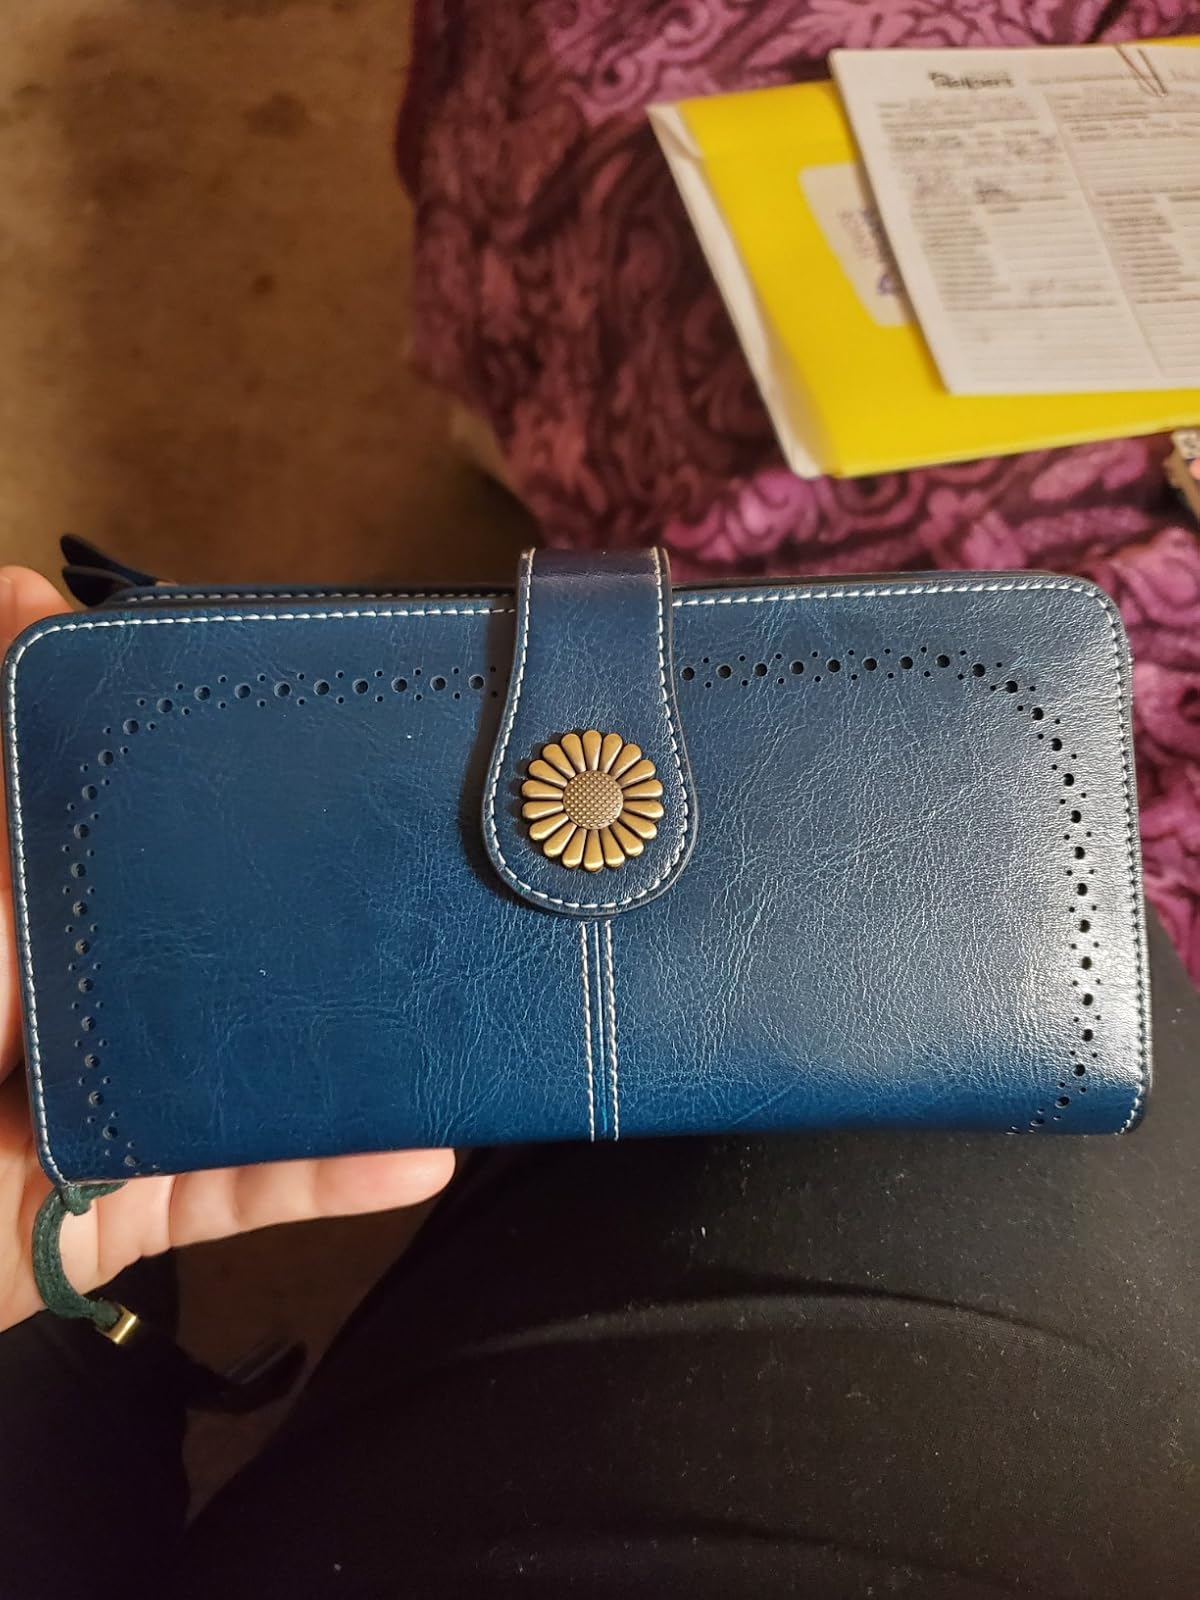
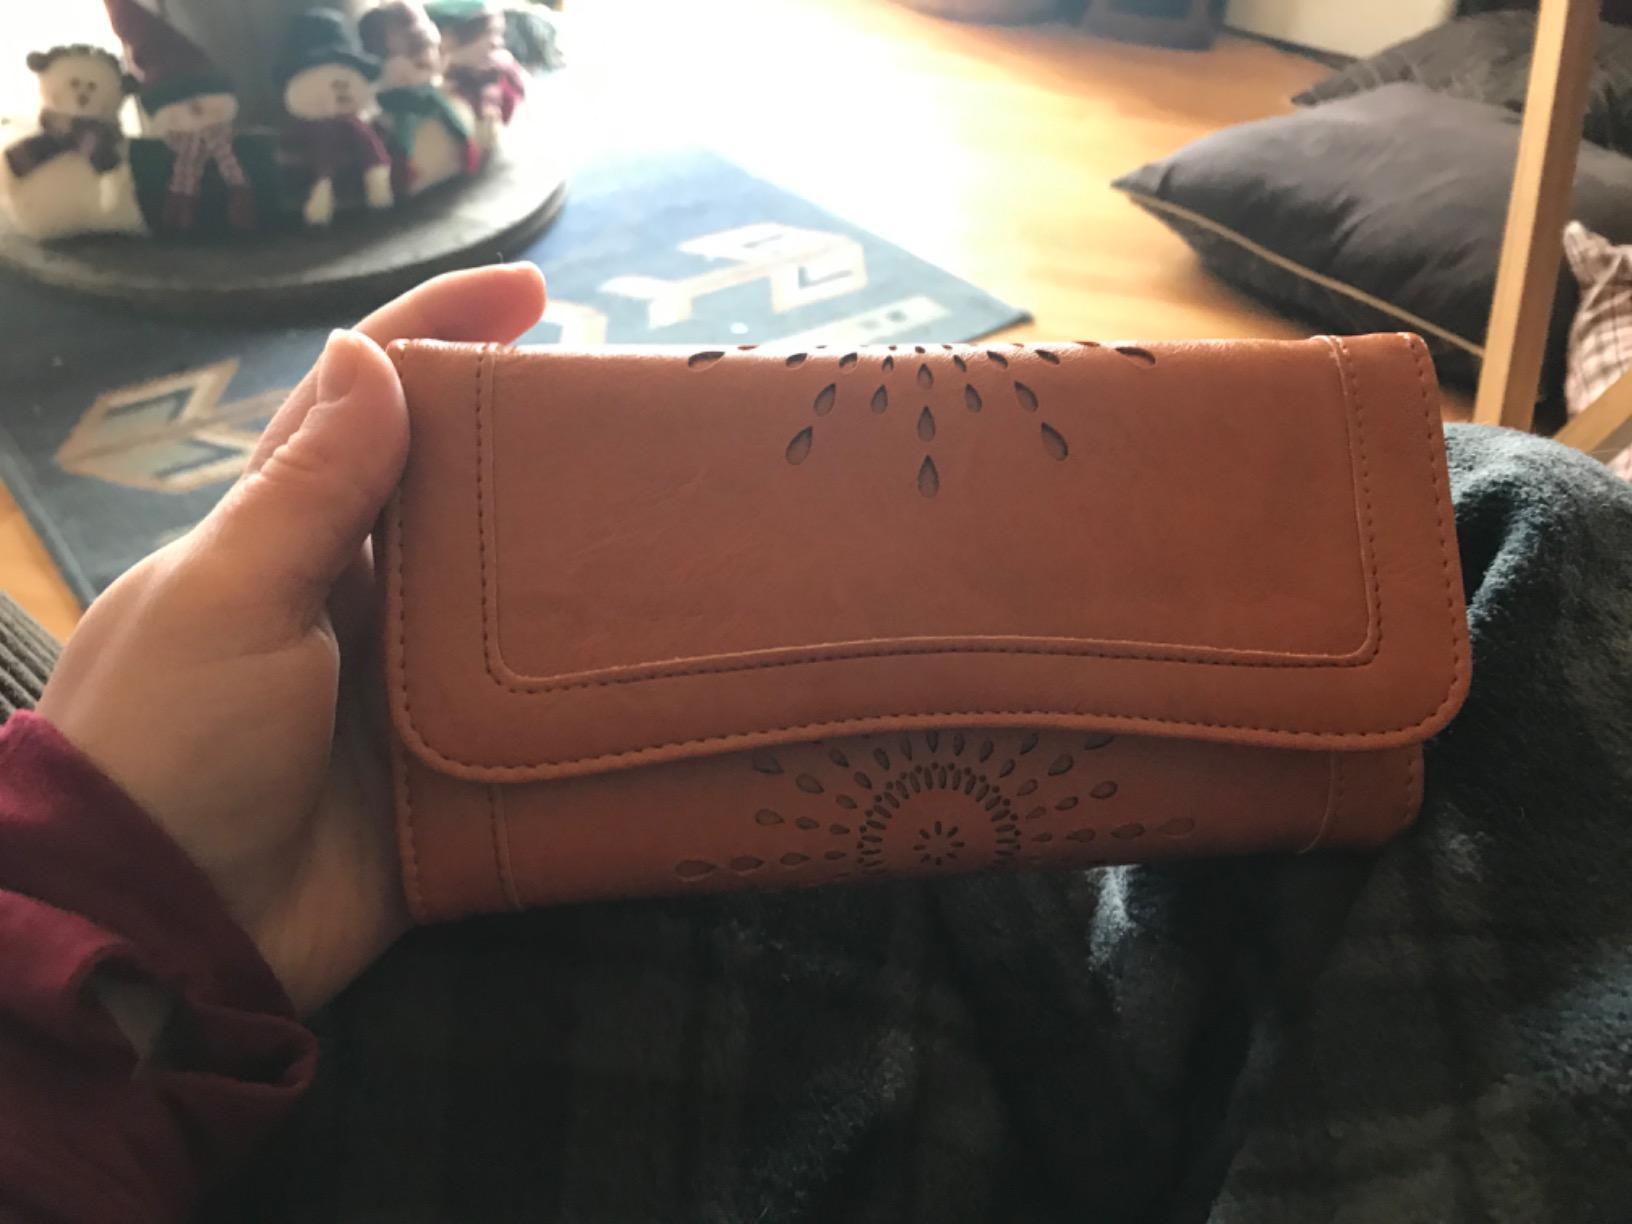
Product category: accessories_wallet
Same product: no